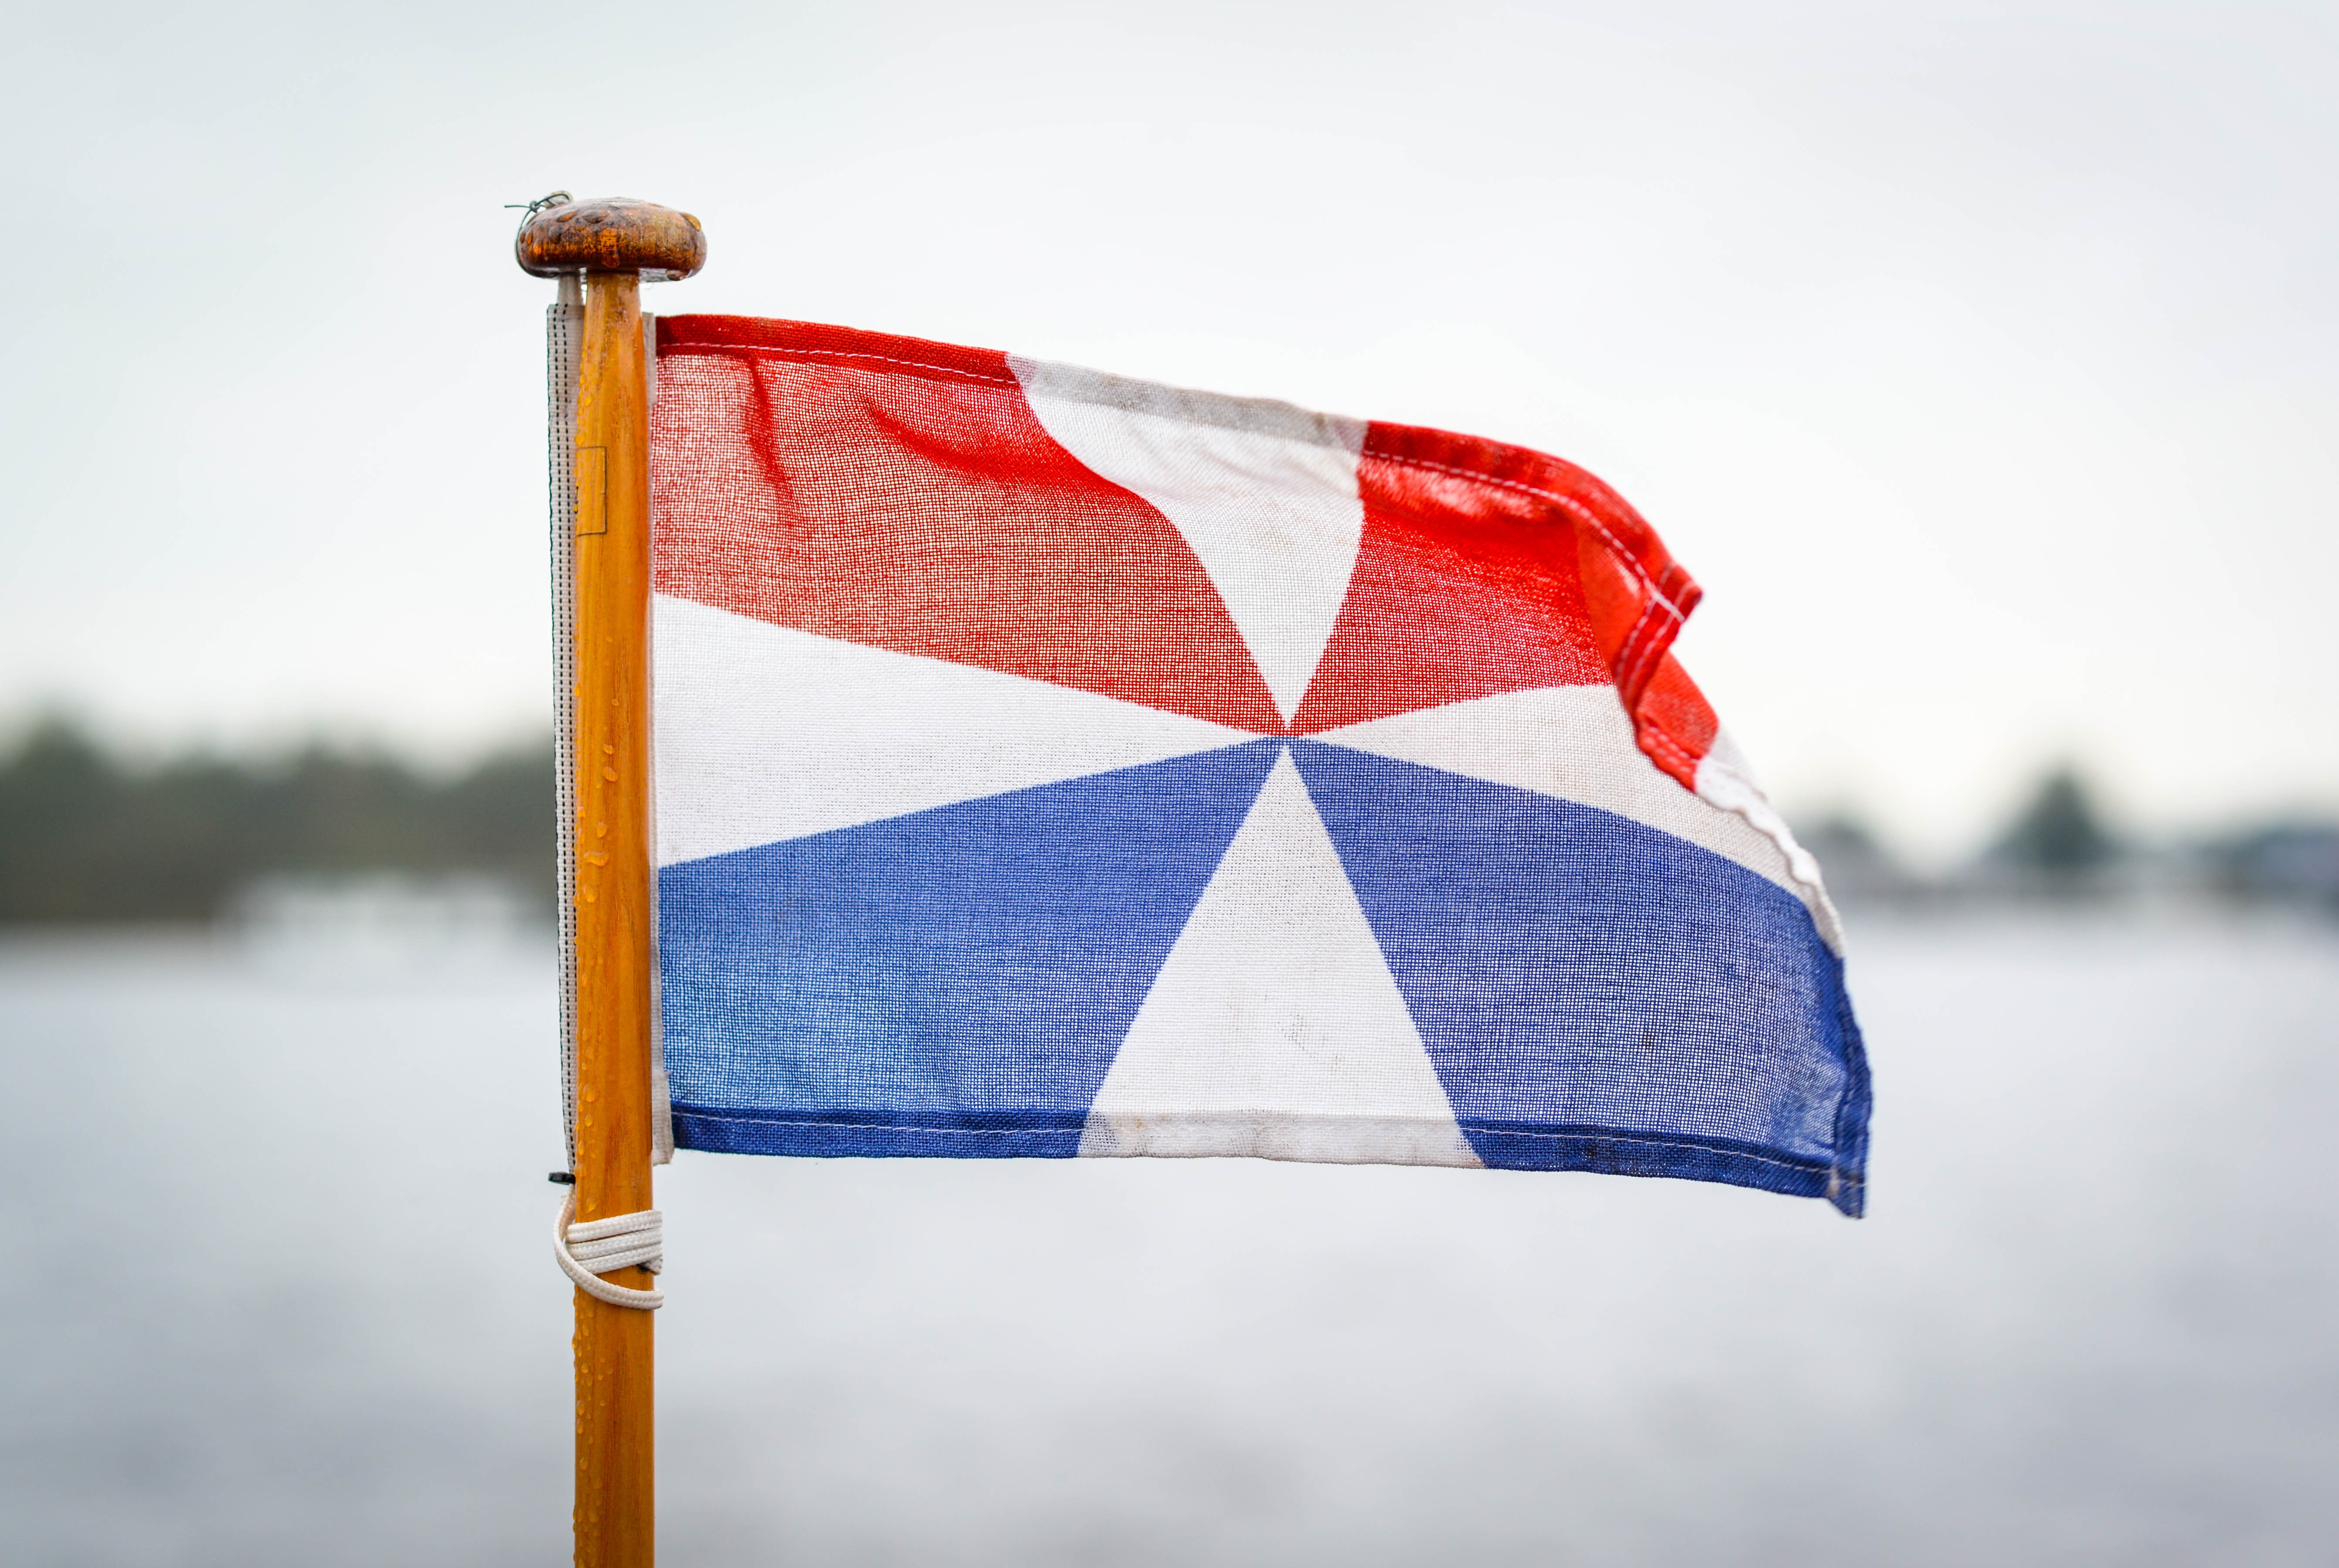
flag, red, sky, water, cloud, vacation